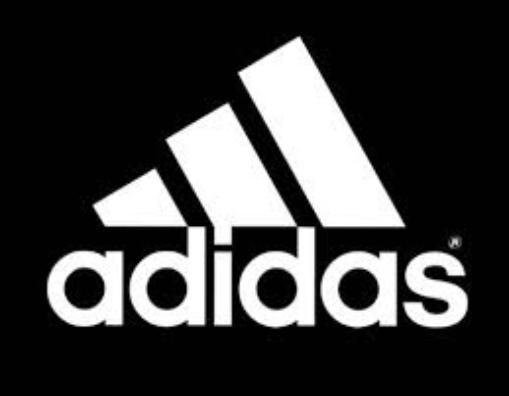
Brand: Adidas SB
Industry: Clothes